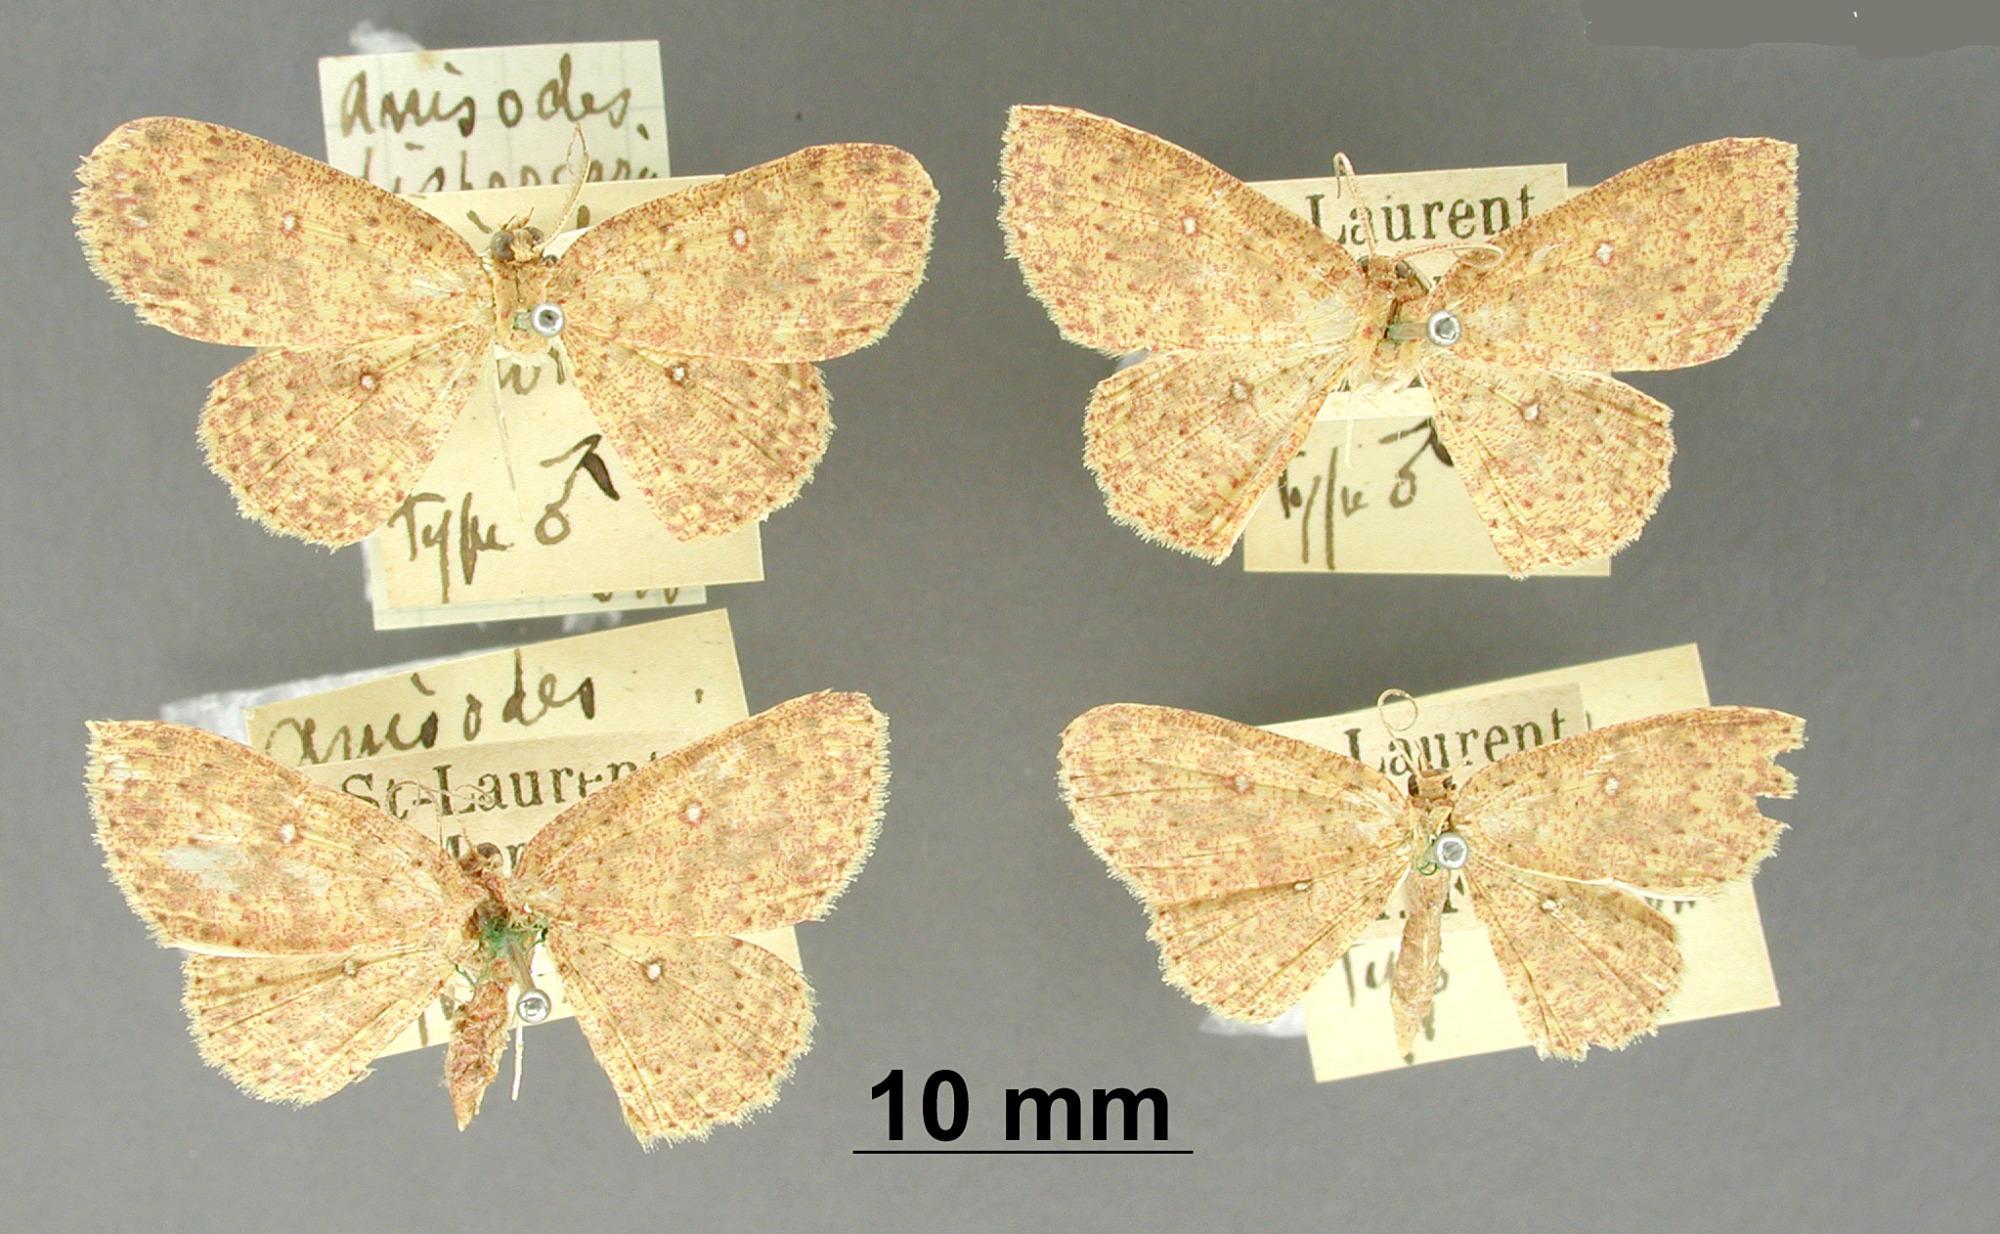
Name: Anisodes maroniensis
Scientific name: Anisodes maroniensis Dognin, 1906
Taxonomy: Animalia, Arthropoda, Insecta, Lepidoptera, Geometridae, Sterrhinae
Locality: St. Laurent, Maroni, St. Laurant du Maroni, French Guiana